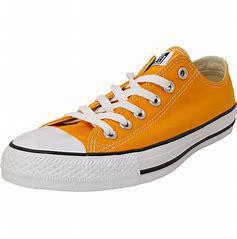
Brand: Converse
Model: Chuck Taylor All Star